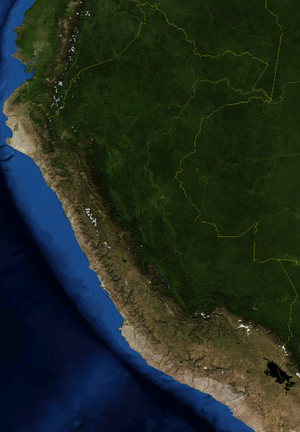
Perus geografi
Satellitfoto over Peru
Peru er et land i Sydamerika, målt efter areal, det 20. største land i verden. Til sammenligning er Peru en smule mindre end Alaska eller ⅔ af Mexico. Landet grænser op til Ecuador og Colombia mod nord, Brasilien mod øst, Bolivia mod sydøst, Chile mod syd og Stillehavet mod vest. Landet inddeles i tre større geografiske regioner: Costa'en mod vest, sierra'en i Andesbjergene og selva'en, der strækker sig ud mod øst. Det højeste punkt er Huascarán på Altiplano-plateauet med en højde på 6.768 m. Kystlinjen er på 2.414 km.